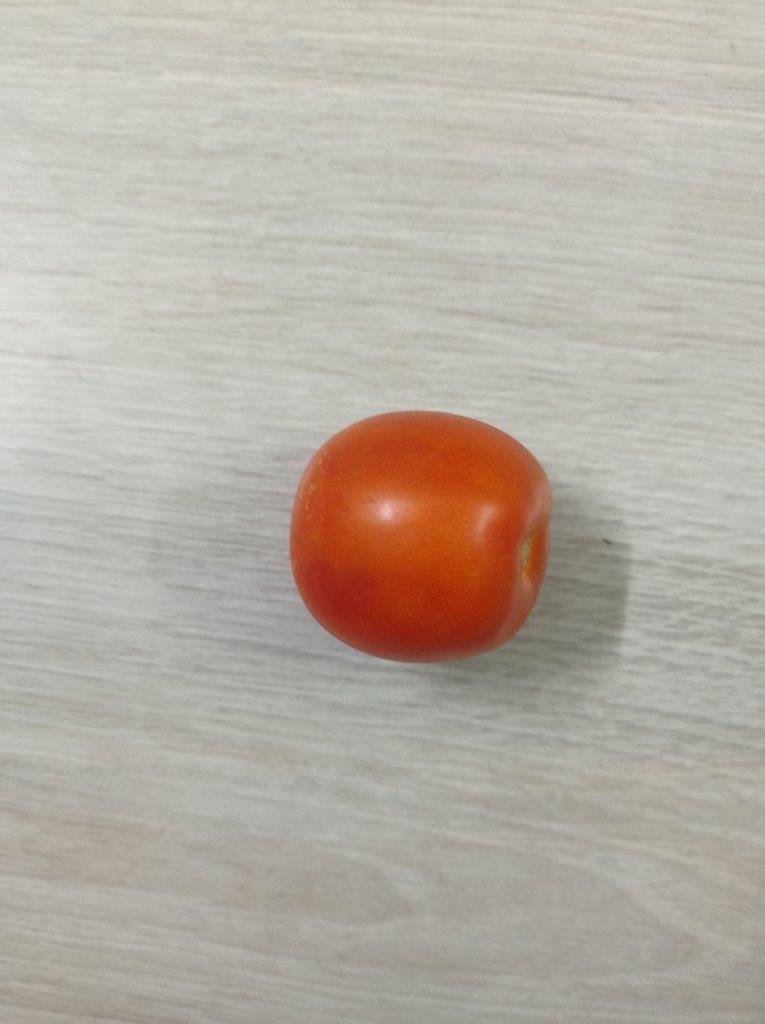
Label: Fresh